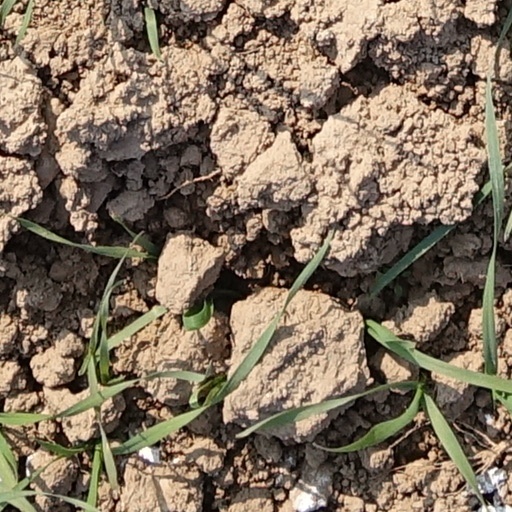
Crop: wheat